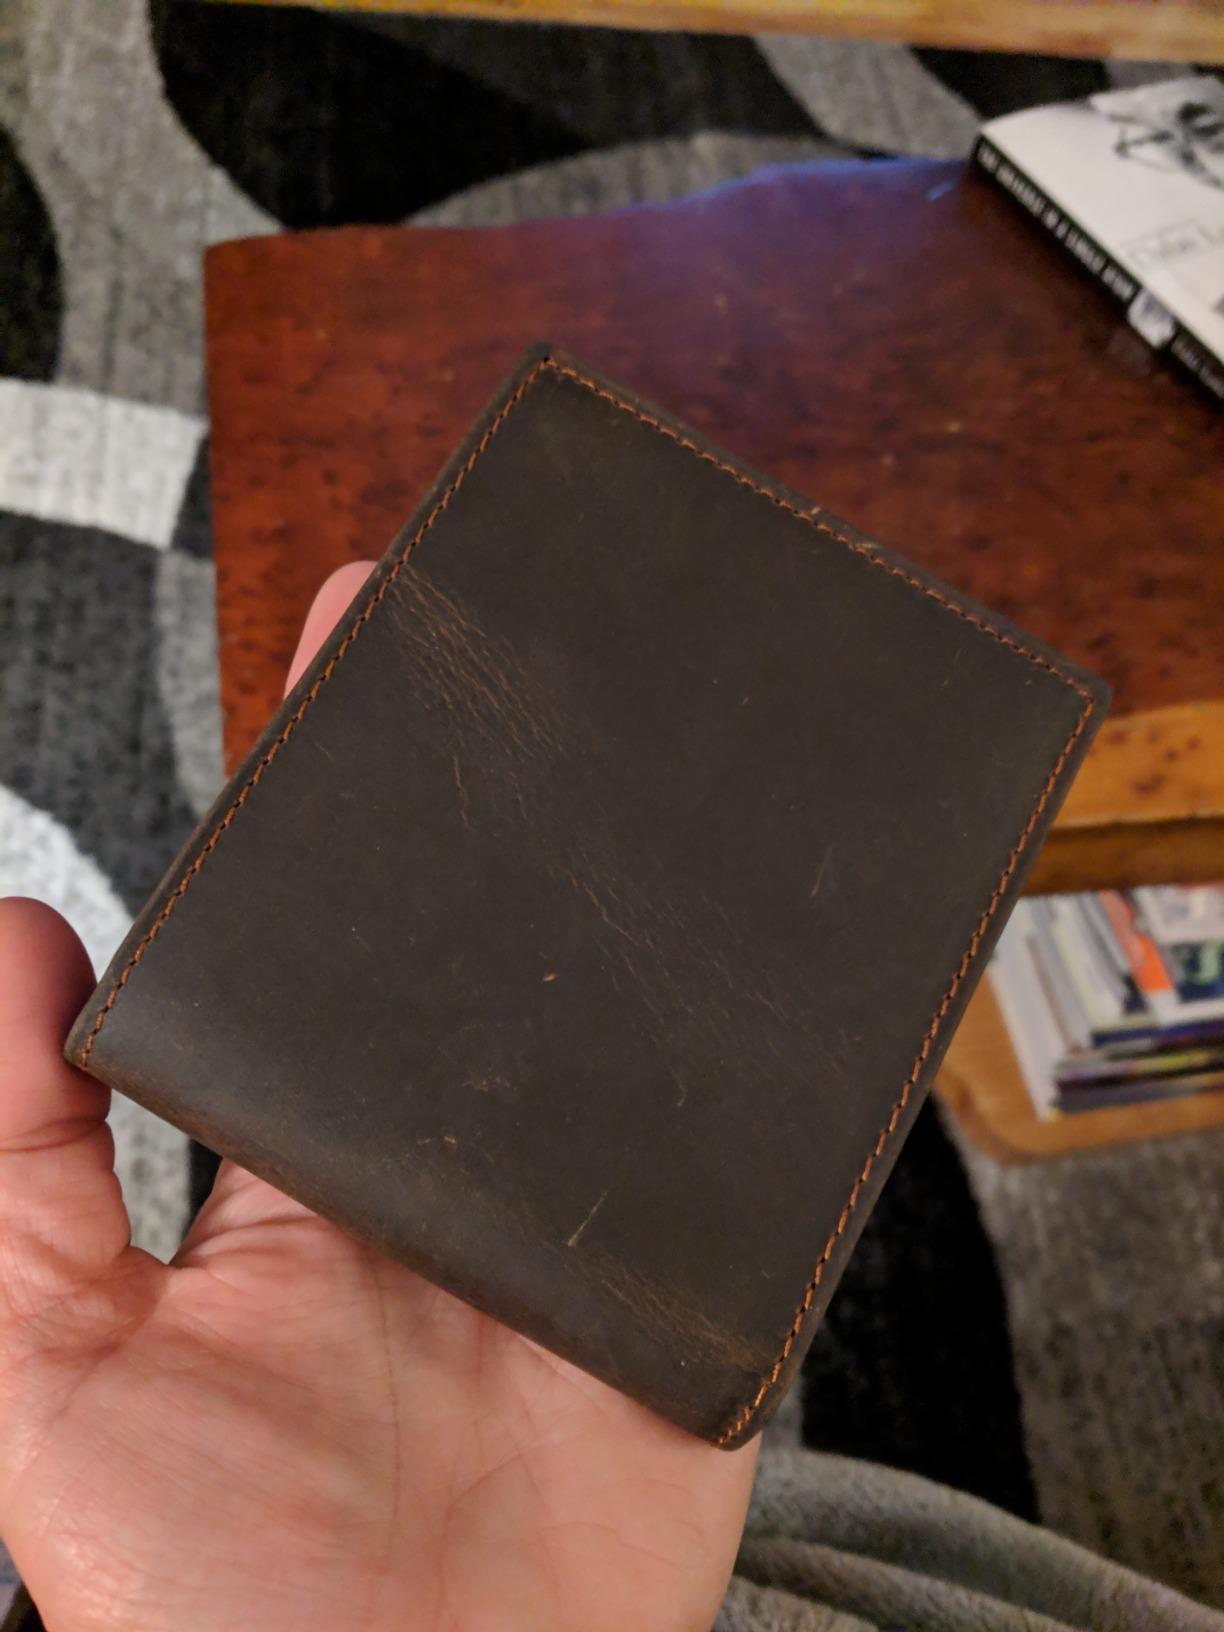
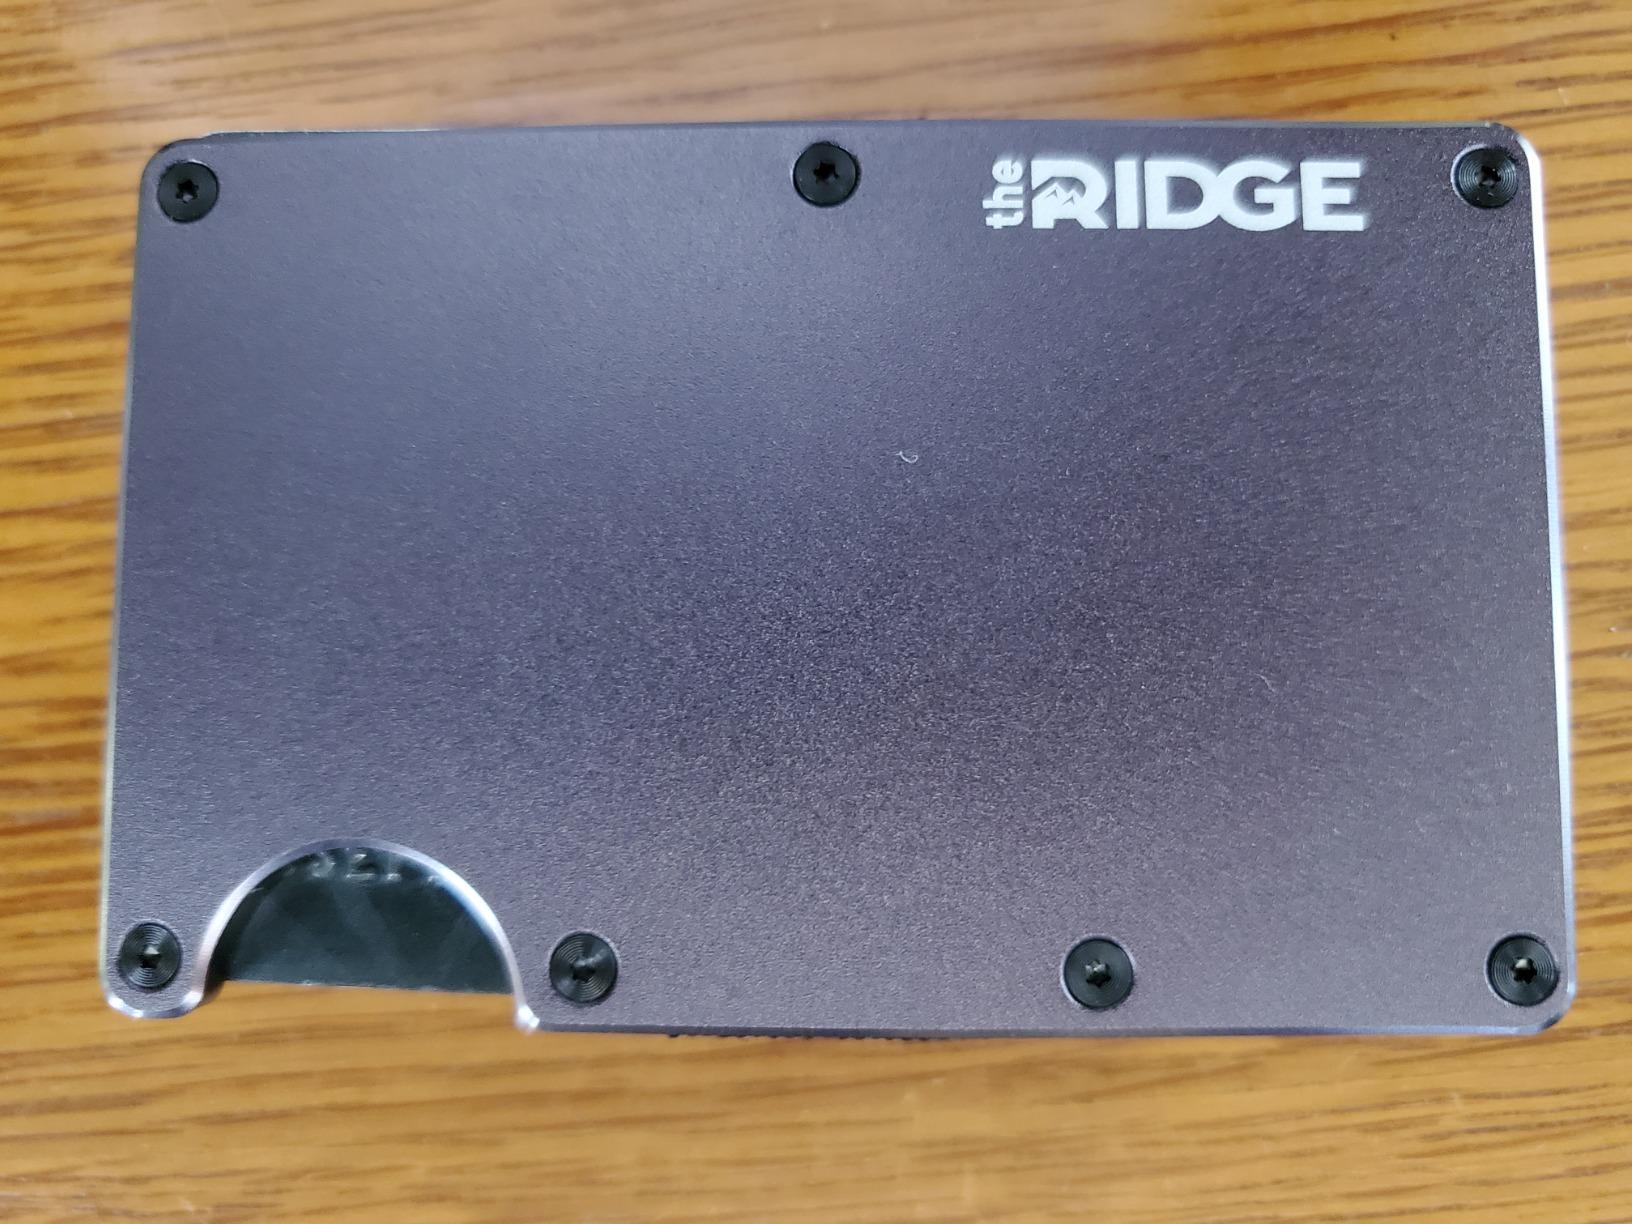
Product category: accessories_wallet
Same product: no